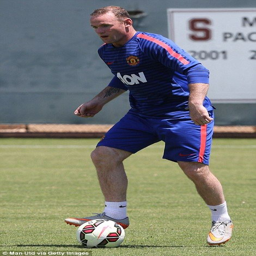
footballer looks for a pass during training session